Mohid Mohamed

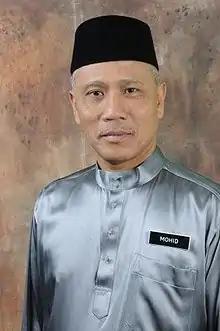

Datuk Mohid Mohamed is the Chief Secretary for the Ministry of Youth and Sport. Previously, he was the Deputy Commissioner of Sports in the same ministry. Datuk Mohid is active in many non-governmental organization especially societies that caters youth development and sport activities.